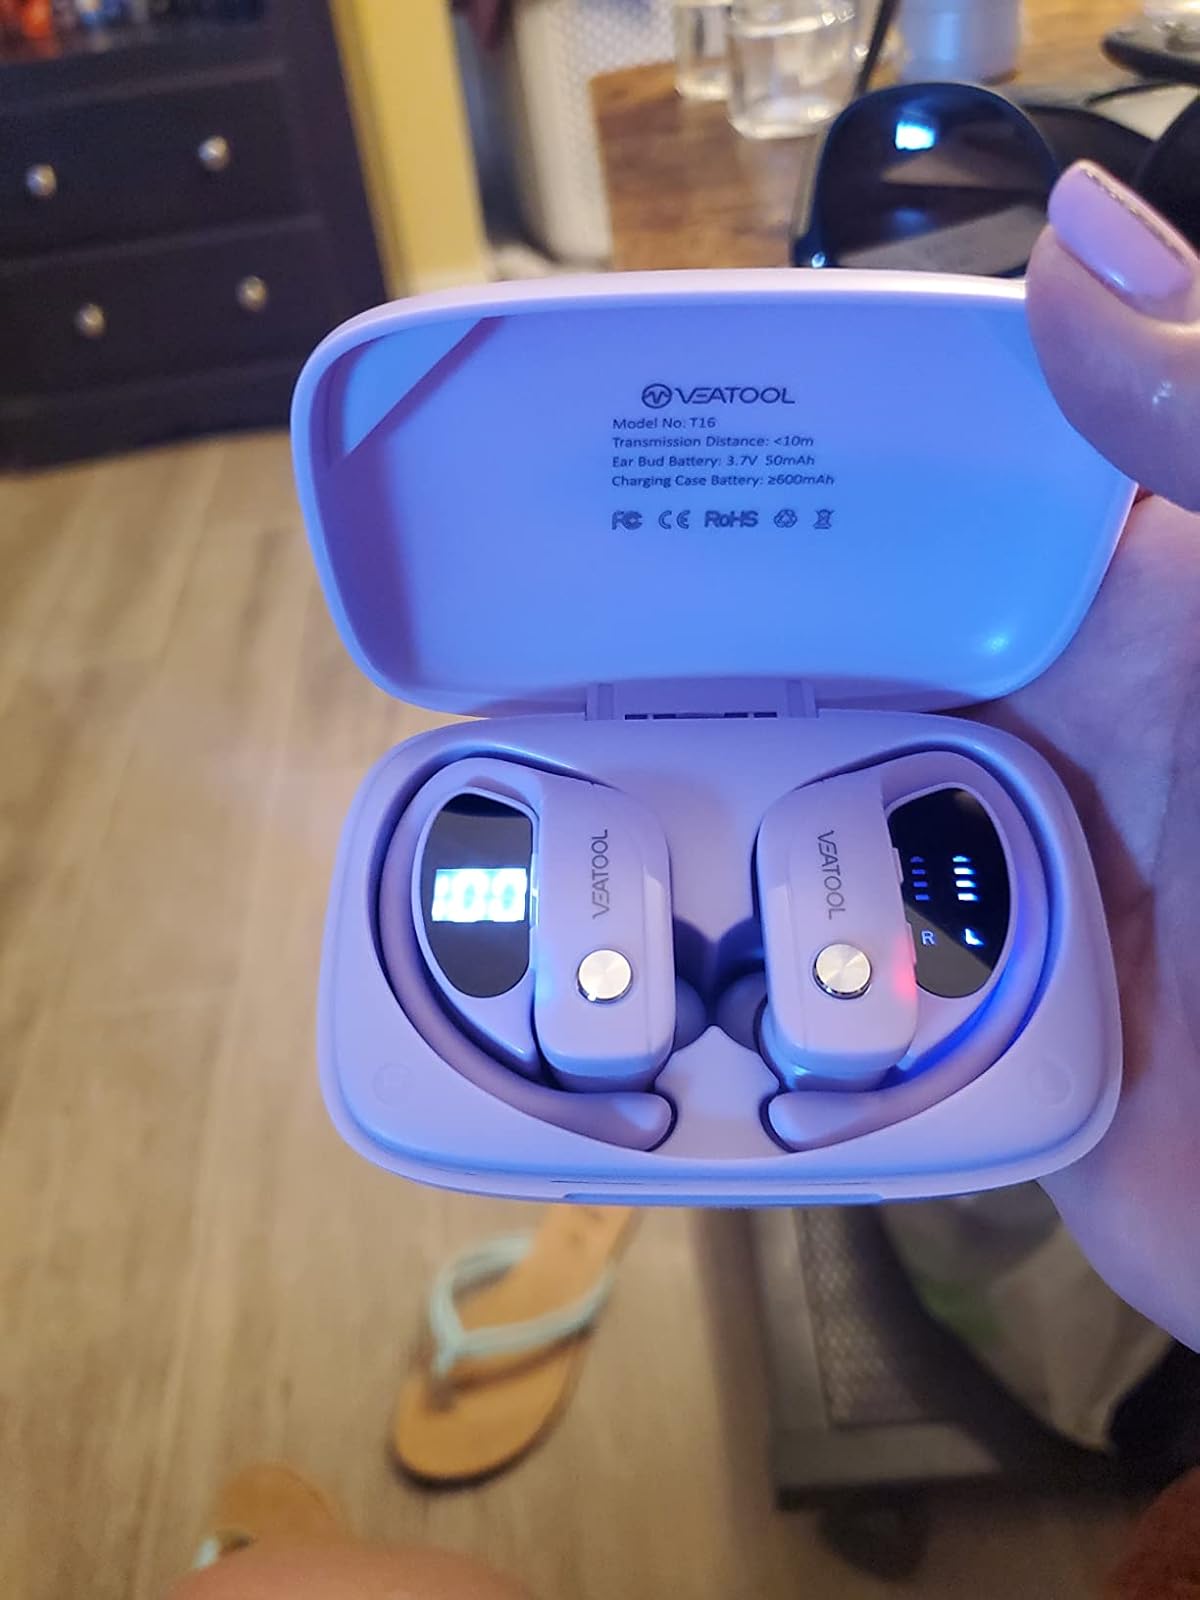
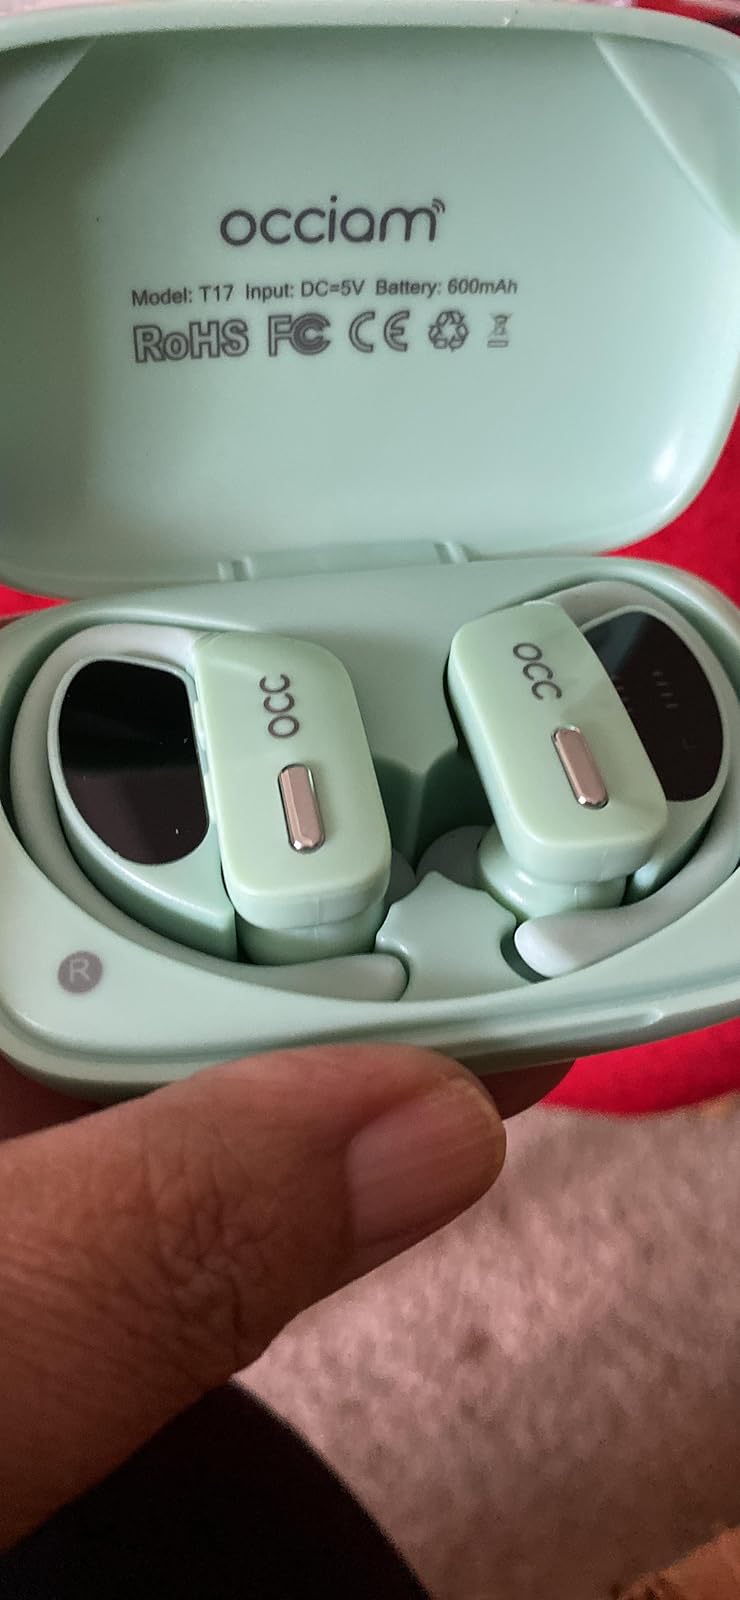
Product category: earbuds
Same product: no